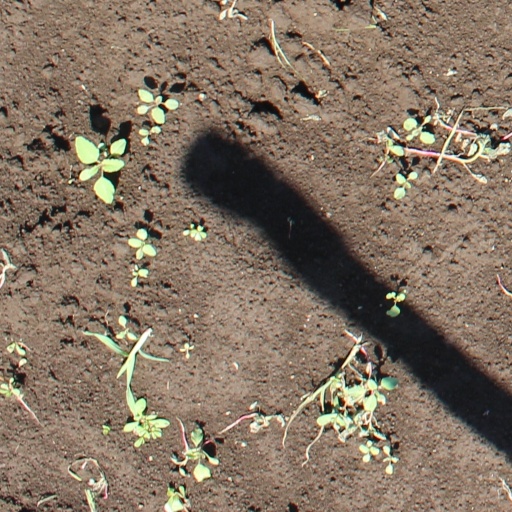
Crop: soybean